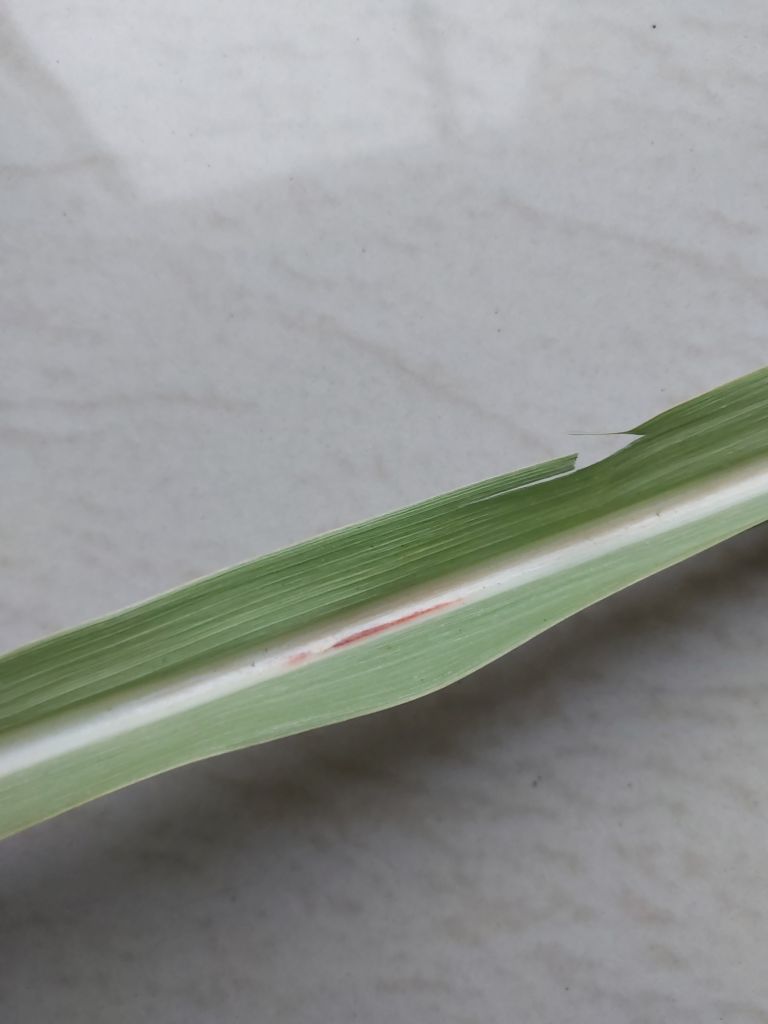
Label: Brown Spot